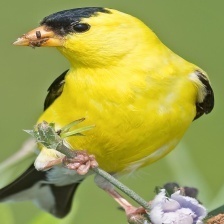
Species: AMERICAN GOLDFINCH
Scientific name: SPINUS TRISTIS
ImageNet parent category: goldfinch